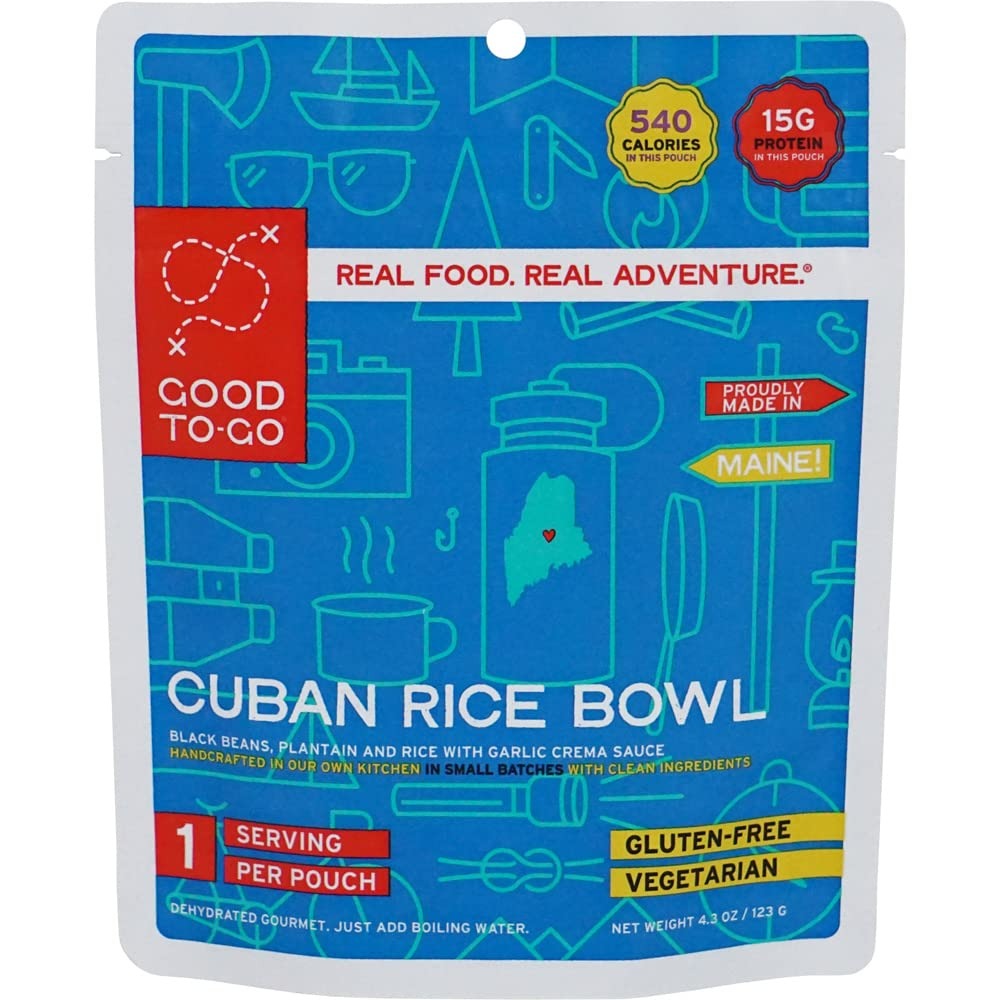
Item Name: GOOD TO-GO Cuban Rice Bowl (Single Serving) |Camping & Backpacking Food | Just Add Water Backpacking Meals | Good To-Go Dehydrated Meals Taste Better Than Freeze Dried Food
Bullet Point 1: JUST ADD WATER and in minutes enjoy our delicious Adventure Meals, on or off the trail. Simply boil water with a camp stove (or preferred method) and add directly to the pouch.
Bullet Point 2: GOOD TO GO MEALS are handcrafted by real cooks, not food scientists. Dehydrated food is perfect for use as backpacking food, camping food, hiking food, emergency food supply, and survival food.
Bullet Point 3: MINIMUM 2-YEAR SHELF LIFE Dehydration retains original texture and nutrients often lost in freeze dried backpacking food. Our camping food for backpacking is like freeze dried food but tastes better.
Bullet Point 4: GLUTEN FREE meals and vegan camp food options, low in sodium, no preservatives, made from REAL FOOD! We offer backpacking food to suit most diets, be sure to see our full line of camp meals.
Bullet Point 5: MADE IN USA Good To-Go's Dehydrated Meals for Backpacking are handmade, cooked, dehydrated, and packaged in Kittery, Maine USA. Our dehydrated camping meals are made with no preservatives.
Product Description: Black Beans, Plantain and Rice With Garlic Crema Sauce | Cuban food to go? You bet. Big, bold flavors with a balanced spice take this rice bowl to new heights. The combination of rice and beans creates a complete protein—providing you with the all the amino acids you need to go that extra mile. While this meal is vegetarian, even the hungriest of carnivores will appreciate the 15g of protein per serving, or 30g if you prefer a double serving. Garlic crema sauce and plantains create unique flavors you’ll find in no other camp meal.
Value: 4.3
Unit: Ounce

Price: 10.75